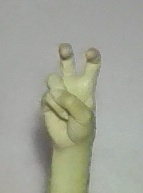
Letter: toot